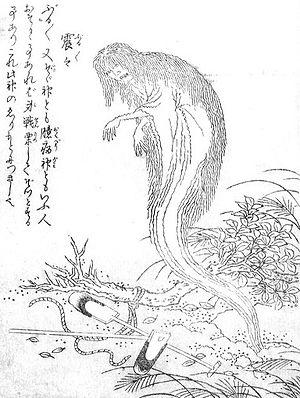
Konjaku gazu zoku hyakki est le deuxième livre de l'artiste japonais Toriyama Sekien de la célèbre série Gazu Hyakki Yagyō publiée ca. 1779. Ces albums sont des bestiaires surnaturels, collections de fantômes, d'esprits, d'apparitions et de monstres, dont beaucoup proviennent de la littérature, du folklore et d'autres arts japonais. Ces œuvres ont exercé une profonde influence sur l'imagerie yōkai ultérieure au Japon.